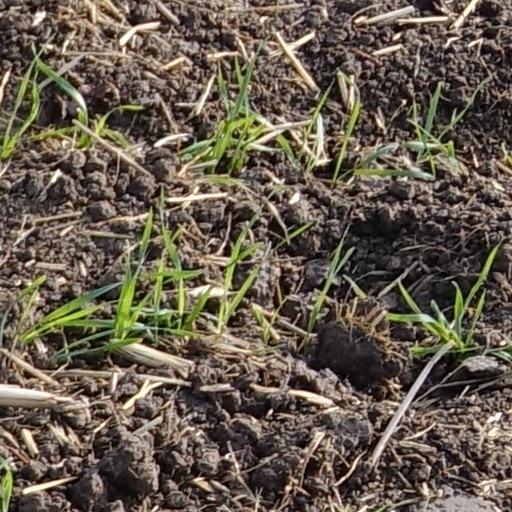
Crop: wheat